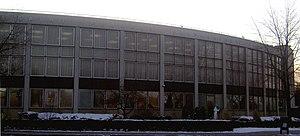
Fresh Meadows est un quartier de la ville de New York, situé au cœur de l'arrondissement de Queens.